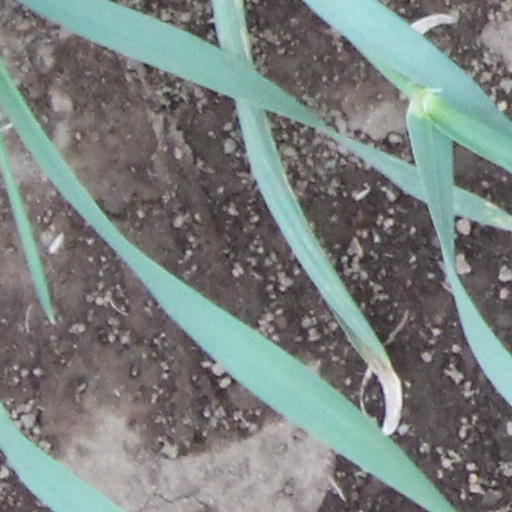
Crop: wheat